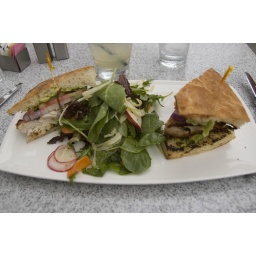
mmmm red snapper fish sandwich at Georges in La Jolla